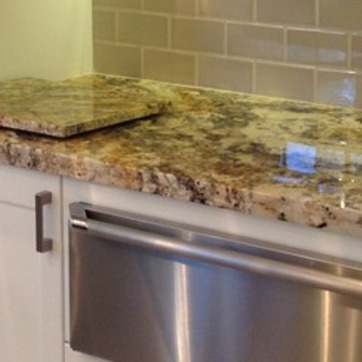
Material: polishedstone